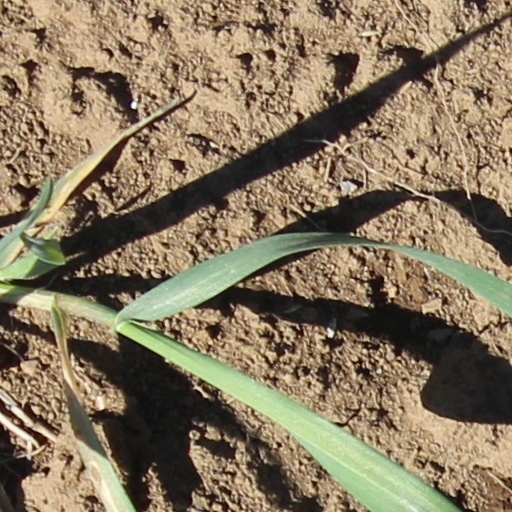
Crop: wheat